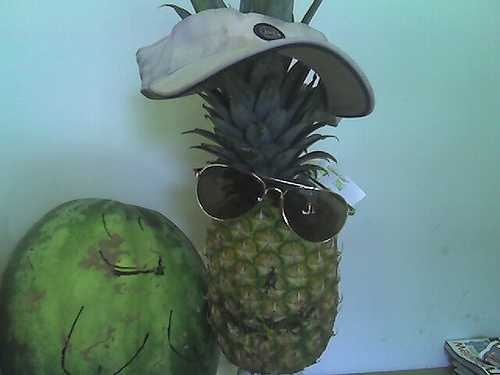
Label: Pineapple